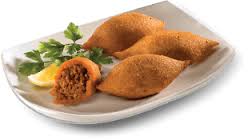
Yemek: icli_kofte